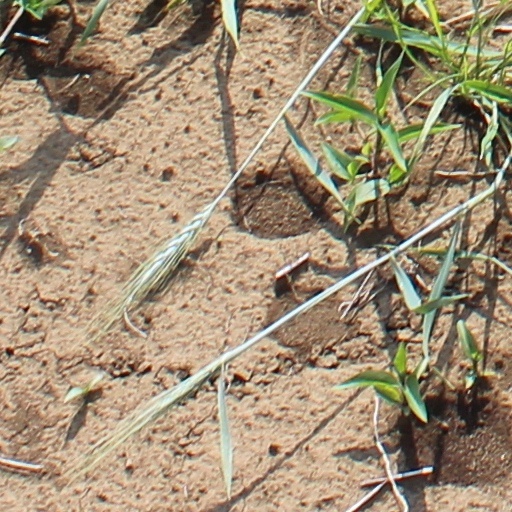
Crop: wheat